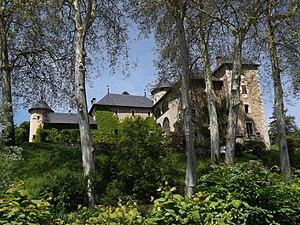
Vue du château de Sonnaz, à Sonnaz en Savoie.
Le château d'Arenthon, dit aussi château de Sonnaz, est un château bâti en 1628, centre de la seigneurie d'Arenthon, qui se dresse sur la commune d'Arenthon dans le département de la Haute-Savoie, en région Auvergne-Rhône-Alpes. Il a remplacé un antique château fort, probablement du XIIIᵉ siècle, dont il ne subsiste quelques rares vestiges.
Sonnaz est une commune française située dans le département de la Savoie, en région Auvergne-Rhône-Alpes.